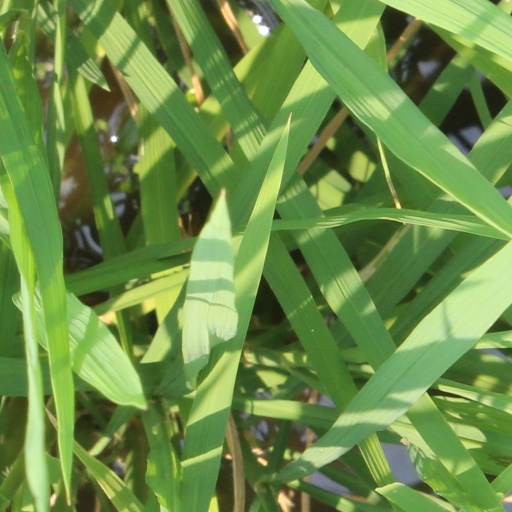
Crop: rice